Mobile Gendarmerie

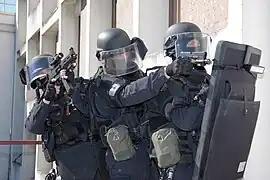
Operatives from a regional GIGN branch

A mobile squadron of gendarmes is composed of approx. 115 personnel members (including female gendarmes) under the command of a major or captain. The squadron is organized as follows: